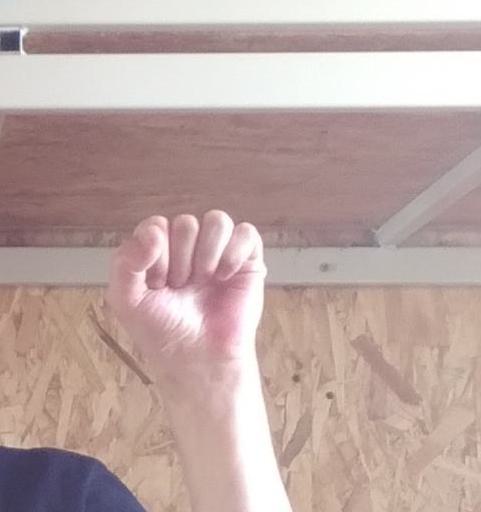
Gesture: fist